City of Clarence

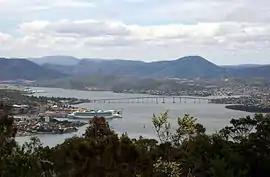
The opening of the Tasman Bridge was the catalyst for the development of the City of Clarence.

By the early 1820s a small village was growing around Kangaroo Point, that was soon to become Bellerive, making it the first site of permanent settlement in Clarence Plains. Bellerive was well fed by a freshwater stream that emptied into Kangaroo Bay, and it still exists running parallel to Rosny Park Public Golf Course as a storm water culvert.